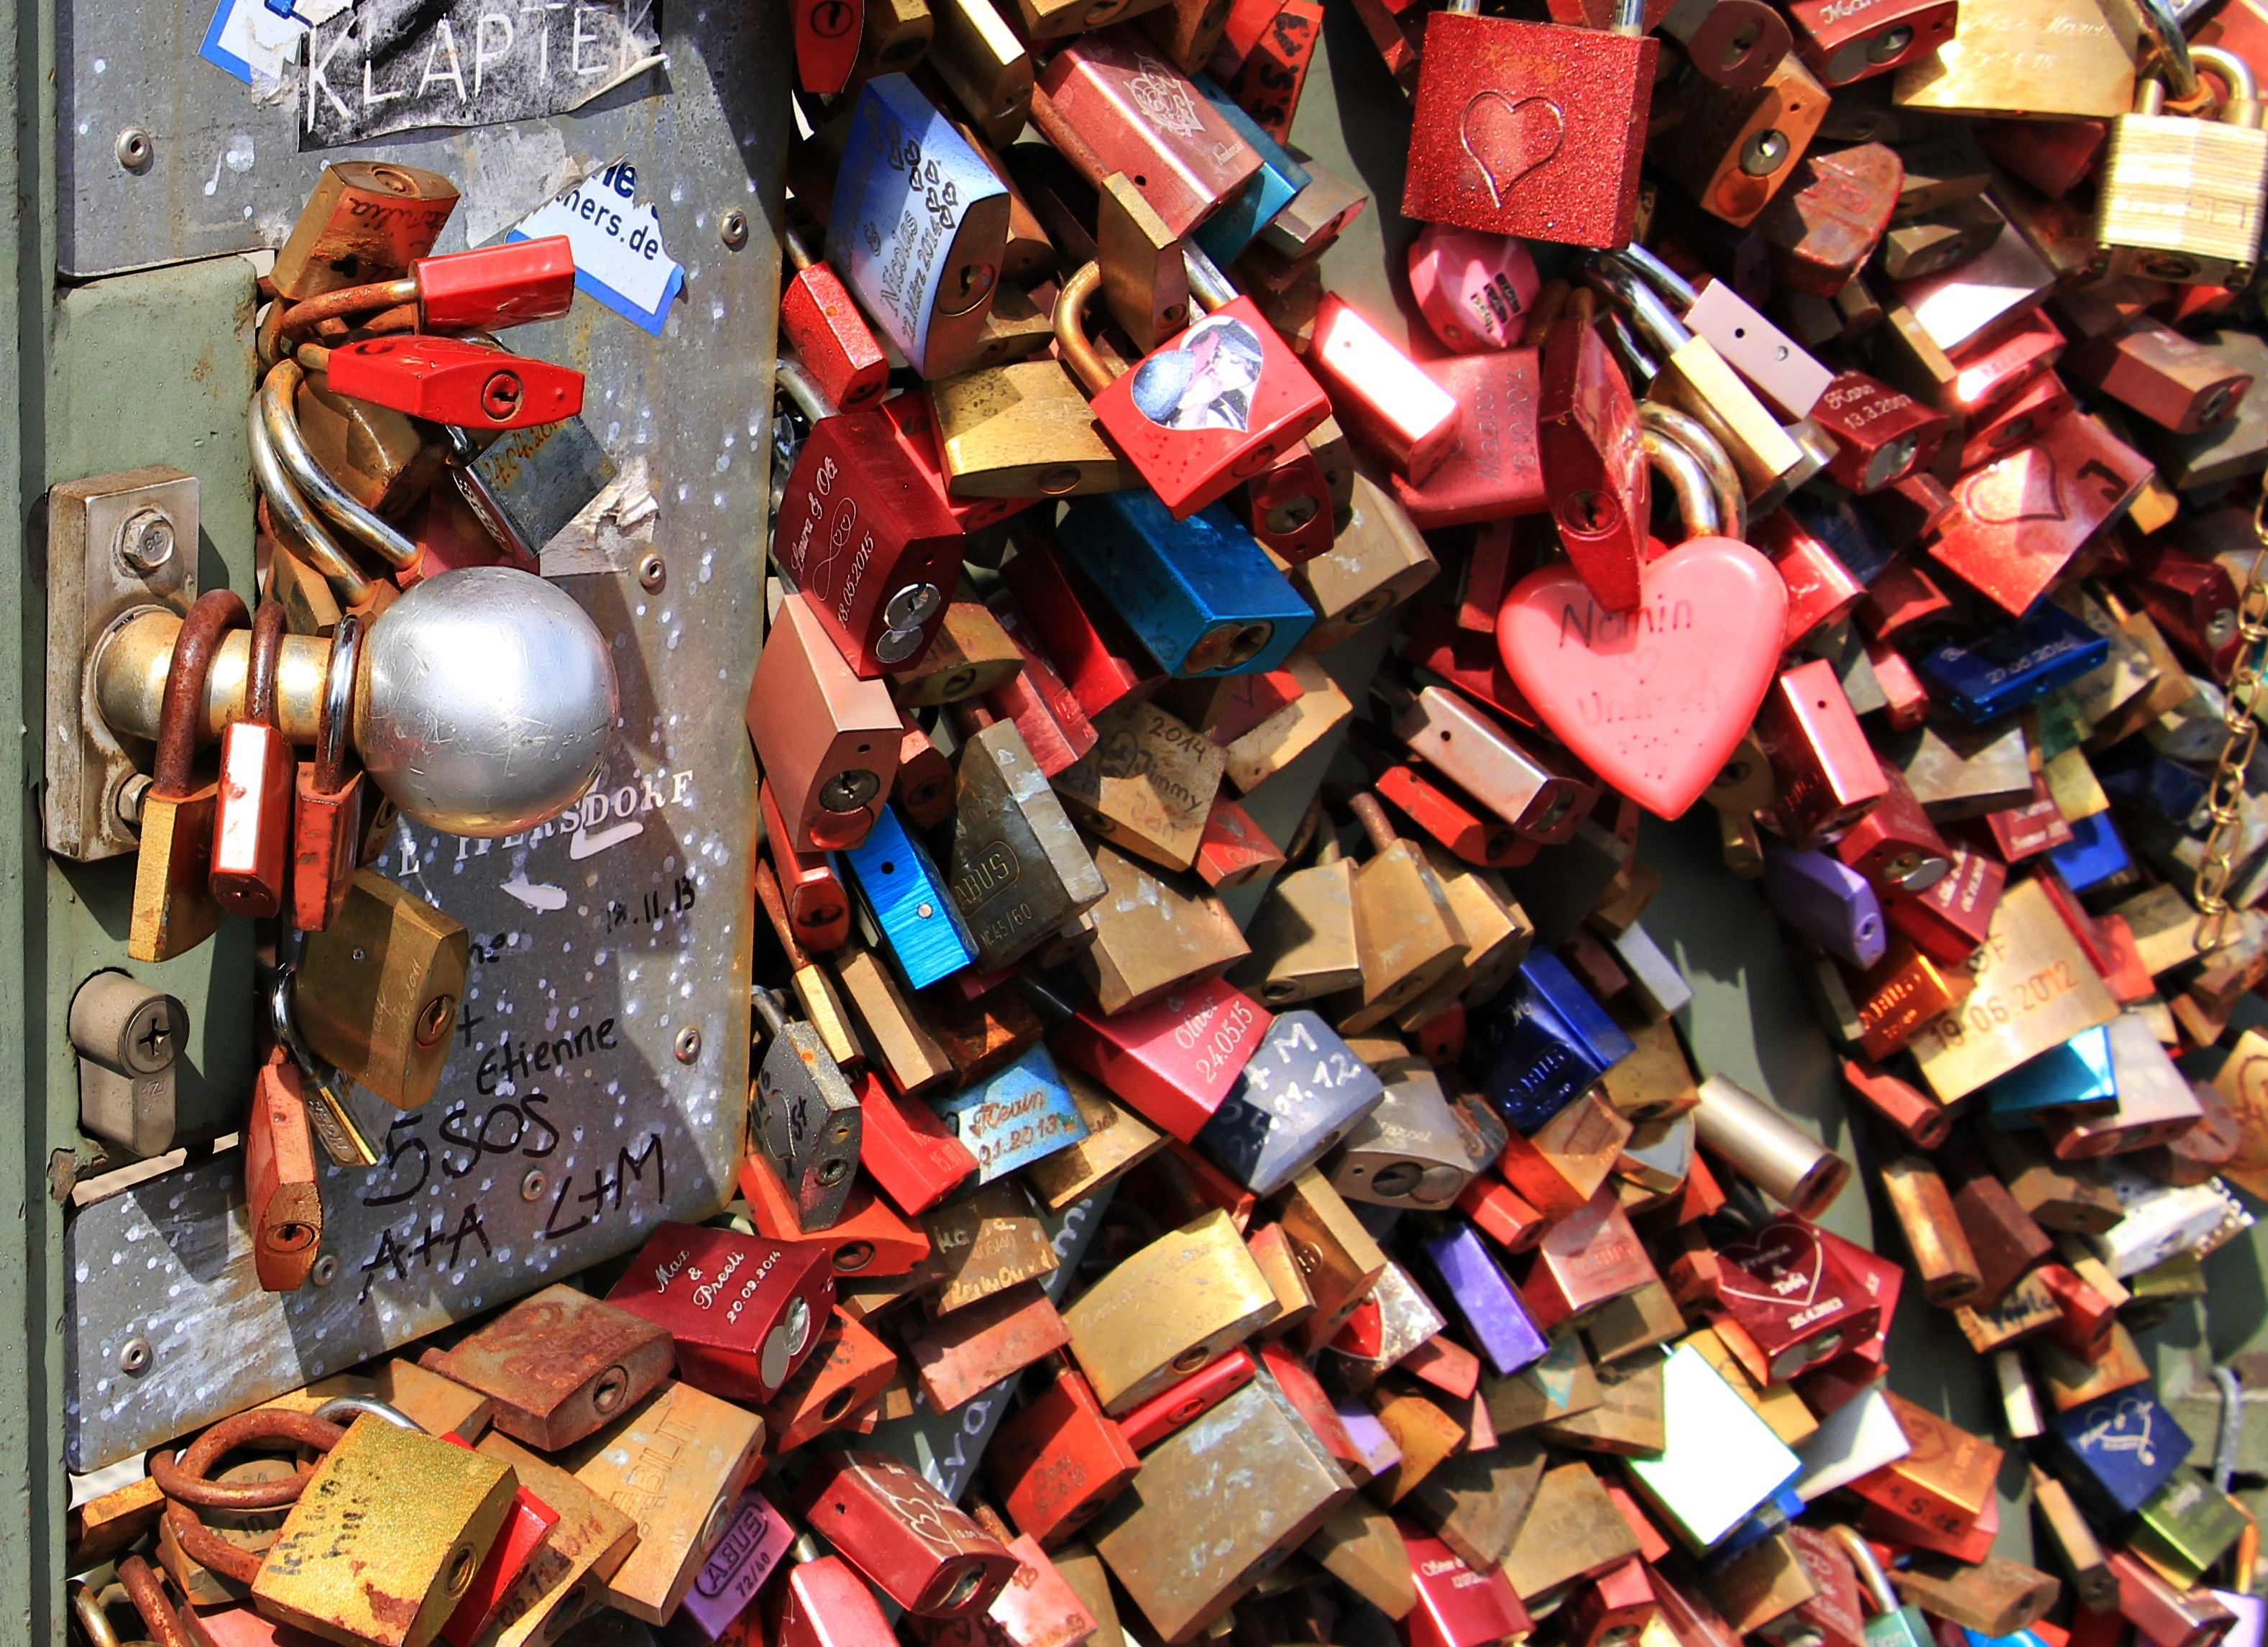
bridge, love, heart, red, symbol, color, castle, memory, friendship, tourism, engagement, padlock, art, collage, lovers, cologne, castles, engraving, connection, luck, comics, scrap, eternity, valentine's day, love symbol, padlocks, hohenzollern bridge, love castle, promise, eternal love, love locks, friendship palace, love oath